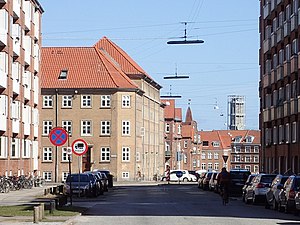
Langenæs Allé
Langenæs Allé munder ud i Ringgaden.
Kik ned langs Langenæs Allé mod Frederiksbjerg.
Langenæs Allé i Aarhus er en gade beliggende i bydelen Langenæs mellem Søndre Ringgade og banegraven ved Den østjyske længdebane. Gaden er domineret af bykarréer og boligblokke i 3-8 etager foruden Højhuset Langenæs og Langenæs Kirke. Gadens navn er afledt af bydelens navn.